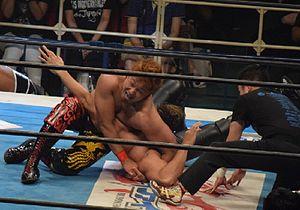
Nobuo Yoshihashi, né le 25 mai 1982 à Togo, est un catcheur japonais connu sous le nom de "Yoshi-Hashi", connu pour ses matchs à la New Japan Pro Wrestling.